The Fame Ball Tour

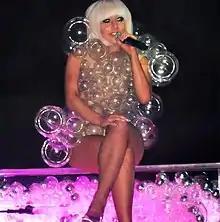
A blond woman in a bob-cut, sitting cross-legged on a transparent platform which is full of bubbles and lit from inside in pink. The woman is wearing a dress made of transparent bubbles of varying sizes. She is holding a microphone in her left hand and appears to be smiling.

Sheri Linden from "Yahoo!" gave a positive review of the concert saying "Gaga's first theater tour is a hot ticket – and the Lady did not disappoint. Borrowing from Madonna, Grace Jones, David Bowie and Daryl Hannah's "Blade Runner" replicant, Gaga put on a compelling show revolving around her mysterious persona, a trio of leather-jacketed dancers, multiple costume changes and props and a lone DJ providing musical accompaniment." Christopher Muther from "The Boston Globe" reviewed the concert in House of Blues and said "The combination of song and spectacle was crowd-pleasing and exhilarating. Her club-ready songs were delivered by a woman who is clearly studied, intelligent, and talented." Lynn Saxberg from the "Ottawa Citizen" was also positive in her review, which she wrote after the concert at Bronson Centre in Ottawa and said, "Accompanied by a DJ who also played a funky electric guitar, the curvy dynamo (Gaga and Space Cowboy) fronted one of wildest spectacles ever mounted at Bronson Centre, an action-packed circus of sound, lights, video images, fog and choreography. Though heavy on theatrics, there was no skimping on the music." She also commented on Gaga's fashion sense and style in her costumes by saying, "In an hour, Gaga proved her star power by packing in all her hits, displaying influences that ranged from Motown to 80s pop, and exhibiting a fearless fashion sense in several costume changes, none of which covered her bum." Whitney Pastorek of "Entertainment Weekly" gave a mixed review of the concert, saying, "Her onstage banter was at times a bit silly and the visuals occasionally lacking in coherent theme, but her voice was strong and refreshingly free of overbearing tracking vocals. For all her cocky bluster, perhaps the most undeniable aspect of Gaga's talent is this: The girl can, and does, sing." The show was described to be a "sartorial experimentation that it made "Rocky Horror" look like cotillion. One presumed the Lady approved – and somewhere, to be sure, Andy Warhol stirred in his grave."